19th Virginia Infantry Regiment

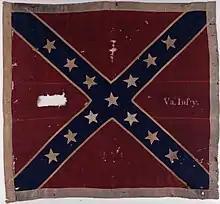
19th Virginia Infantry Color

The 19th Virginia Infantry Regiment was an infantry regiment raised in Virginia for service in the Confederate States Army during the American Civil War. It fought mostly with the Army of Northern Virginia.